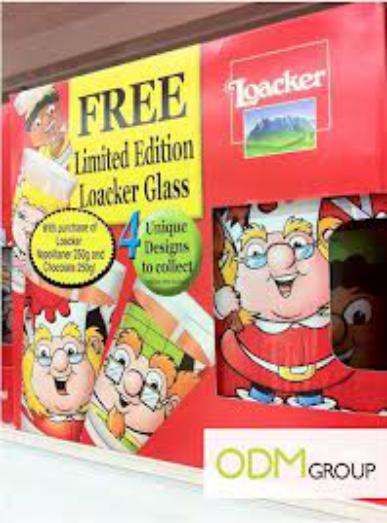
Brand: Loacker
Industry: Food